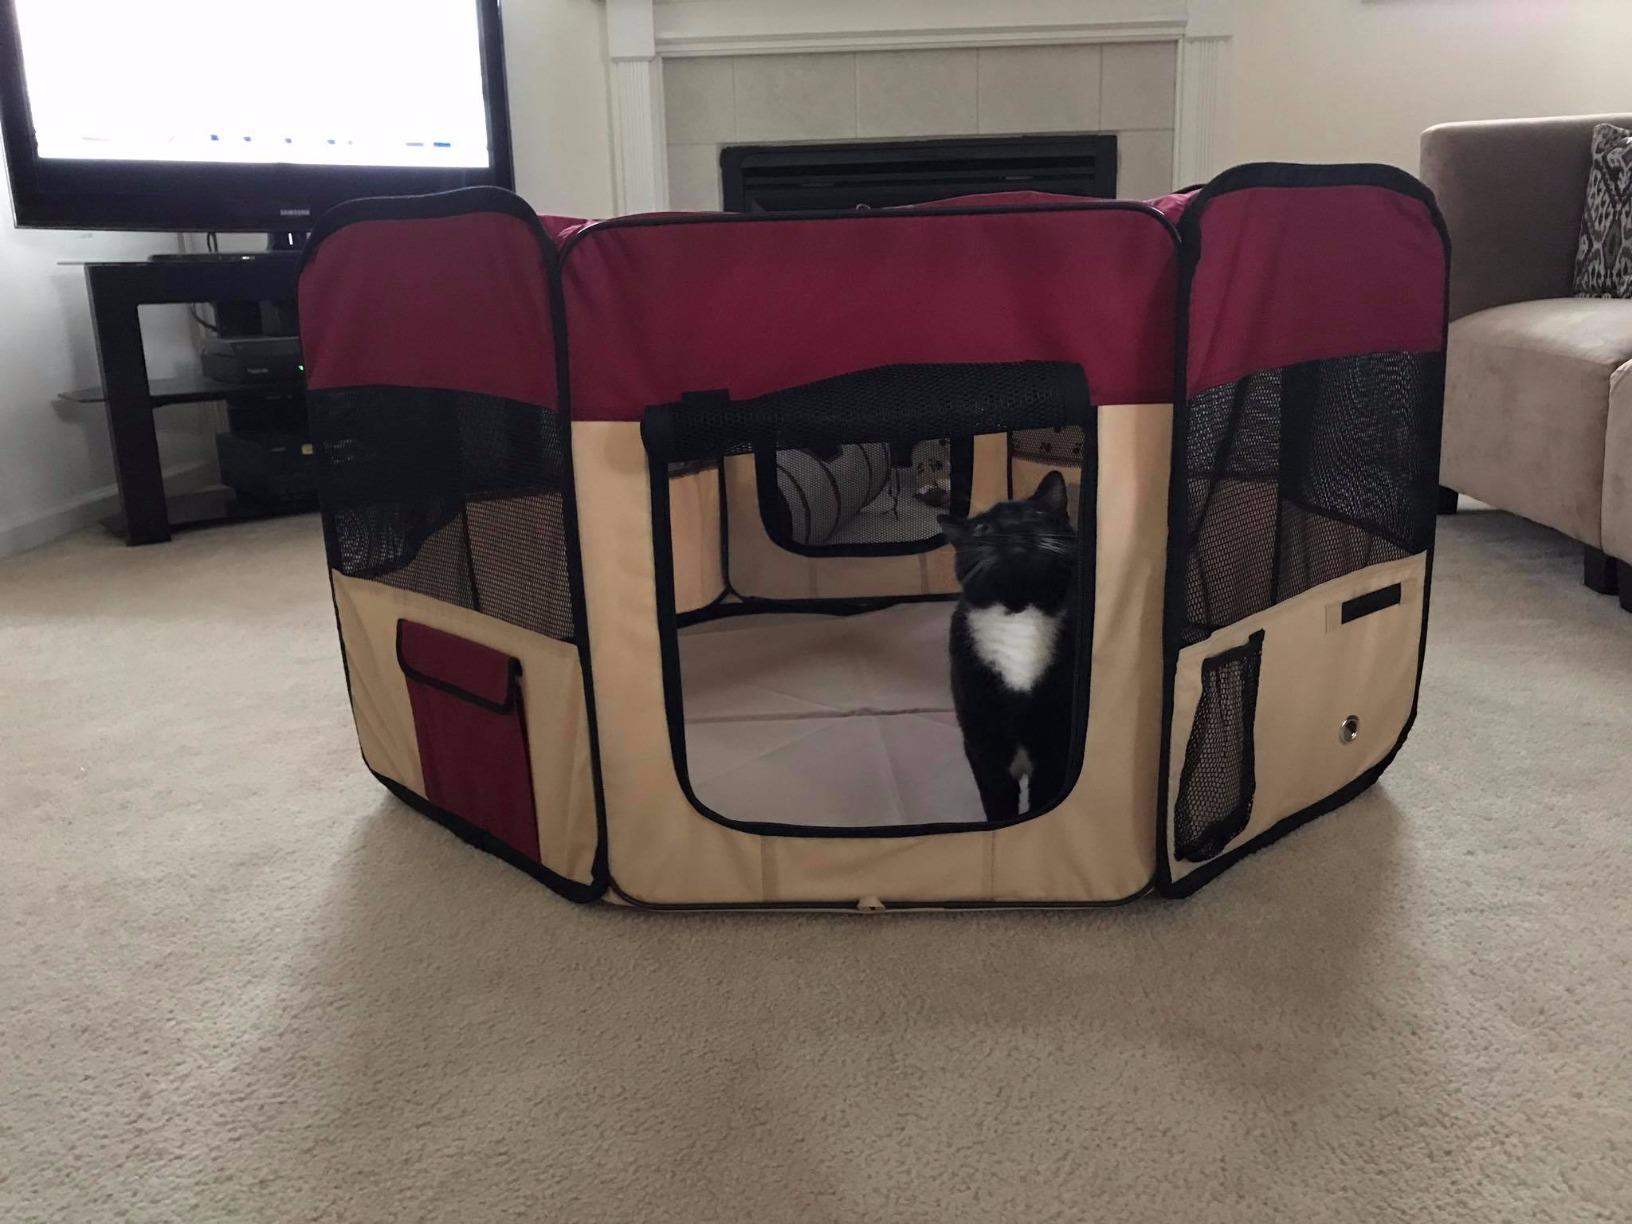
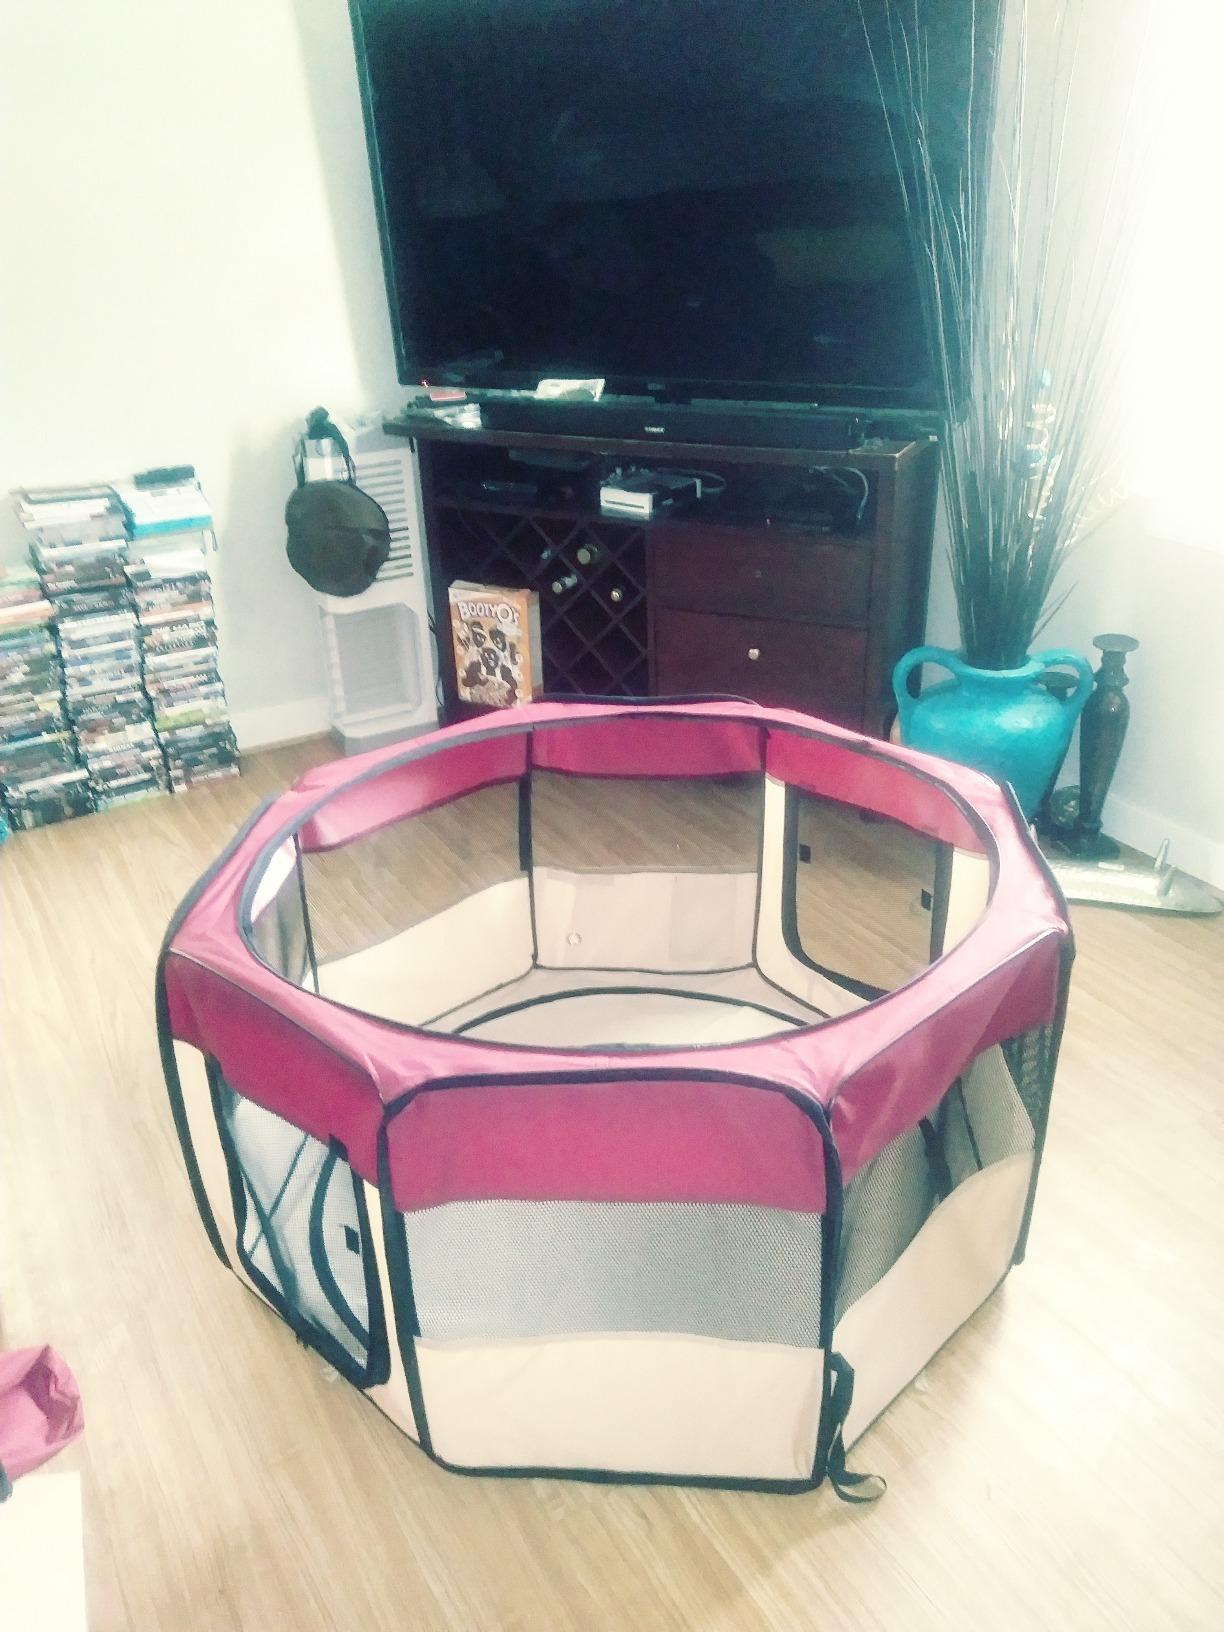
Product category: items_kennel
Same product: yes